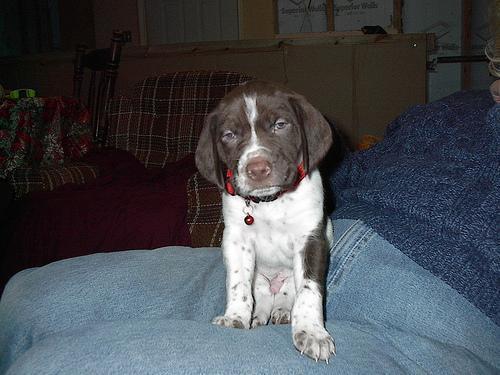
German_short-haired_pointer